Tabernacle Township, New Jersey

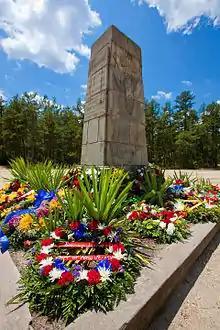
Carranza Memorial

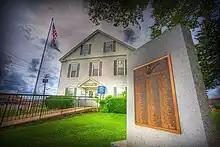

Tabernacle Township is governed under the Township form of New Jersey municipal government, one of 141 municipalities (of the 564) statewide that use this form, the second-most commonly used form of government in the state. The Township Committee is comprised of five members, who are elected directly by the voters at-large in partisan elections to serve three-year terms of office on a staggered basis, with either one or two seats coming up for election each year as part of the November general election in a three-year cycle. At an annual reorganization meeting held during the first week of January after each election, the Township Committee selects one of its members to serve as Mayor and another as Deputy Mayor.